Second Battle of El Alamein

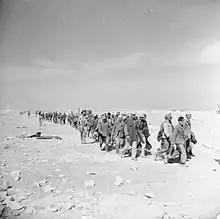
German prisoners brought in from the battle

Rommel flew to Rome early on 25 October to press for more fuel and ammunition, then on to North Africa later in the day. Meanwhile, in the afternoon the Axis forces launched attacks using the 15th Panzer and "Littorio" divisions. The Panzer Army probed for a weakness but without success. The British and Commonwealth infantry attacked at dusk. Around midnight, the 51st (Highland) Division launched three attacks. These were hindered by navigational difficulties as no one knew quite where they were, and heavy casualties were suffered amidst the confusion. Nevertheless, most of the Oxalic Line was eventually secured excepting the Aberdeen position on the Kidney feature. While the 51st Highland Division was operating around the Kidney feature, the Australians were attacking Point 29 (sometimes shown on Axis maps as "28") a high Axis artillery observation post south-west of Tel el Eisa, to surround the Axis coastal salient containing the German 164th Light Division and large numbers of Italian infantry.